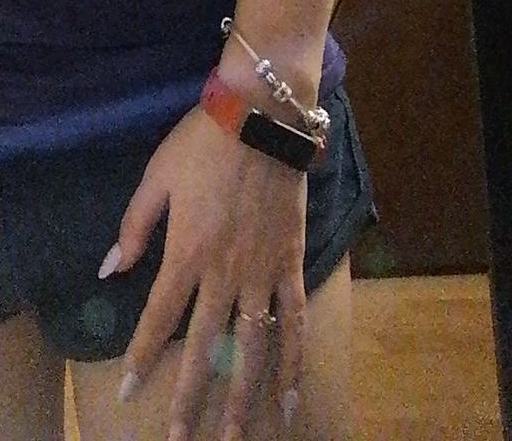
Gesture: no_gesture